Ander Herrera

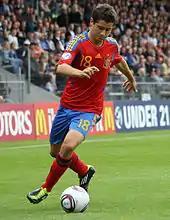
Herrera playing for Spain U21s in 2011

Herrera was a member of the Spain under-20 squad which won gold in football at the 2009 Mediterranean Games in Pescara, Italy.